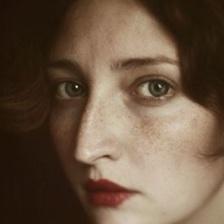
Label: faces